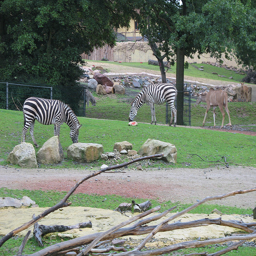
A herd of wild animals grazing on a lush green field.
Captive zebras and other wildlife hanging out in the grass of a zoo.
A group of zebra and gazelle graze the grass in a wildlife exhibit.
Two zebras grazing next to a gravel path.
Two zebras are grazing on the green grass.